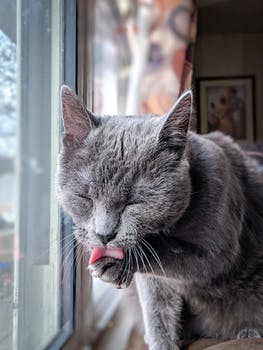
Label: No Watermark